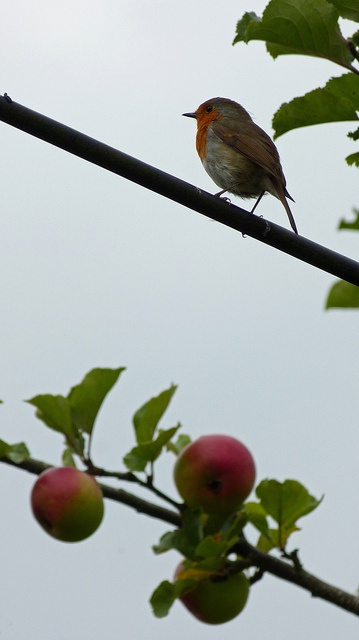
a red white and brown bird on a wire and some apples
A small brown and red bird sitting on a wire by an apple tree.
Small birds like to sit on the branches of apple trees.
The bird sits on a wire above tree fruit.
the bird is on a branch on the tree